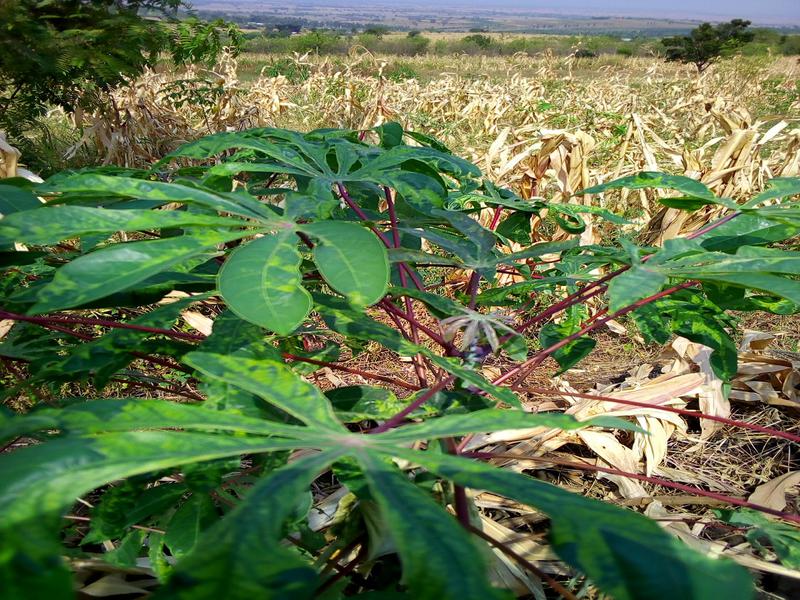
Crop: cassava
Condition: mosaic_disease